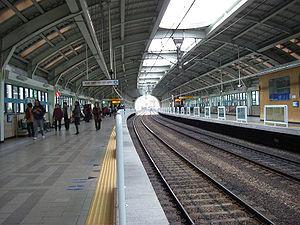
Sanggye est une station sur la ligne 4 du métro de Séoul, dans l'arrondissement de Nowon-gu.